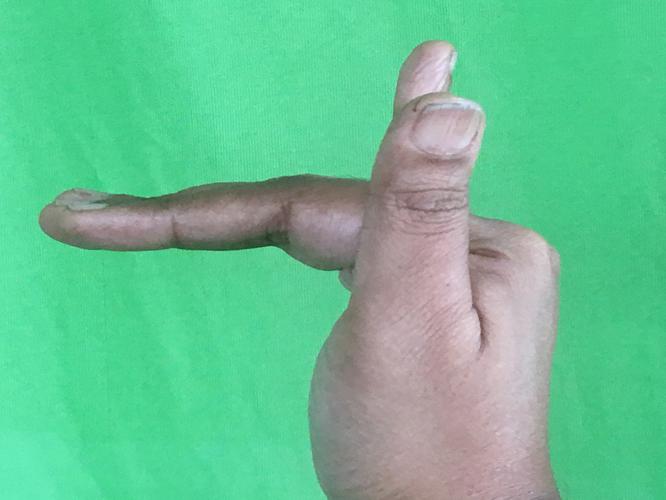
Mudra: Mrigasirsha
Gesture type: single_hand